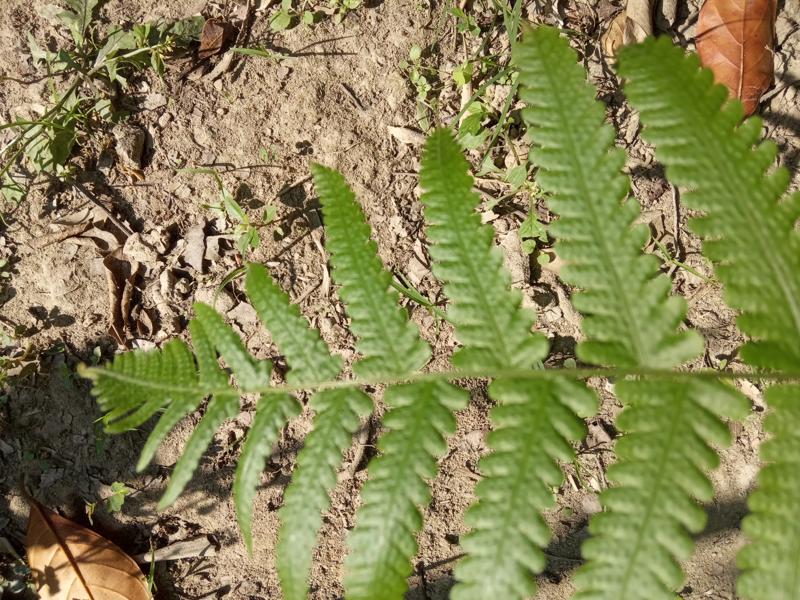
Weed species: Pteris vittata